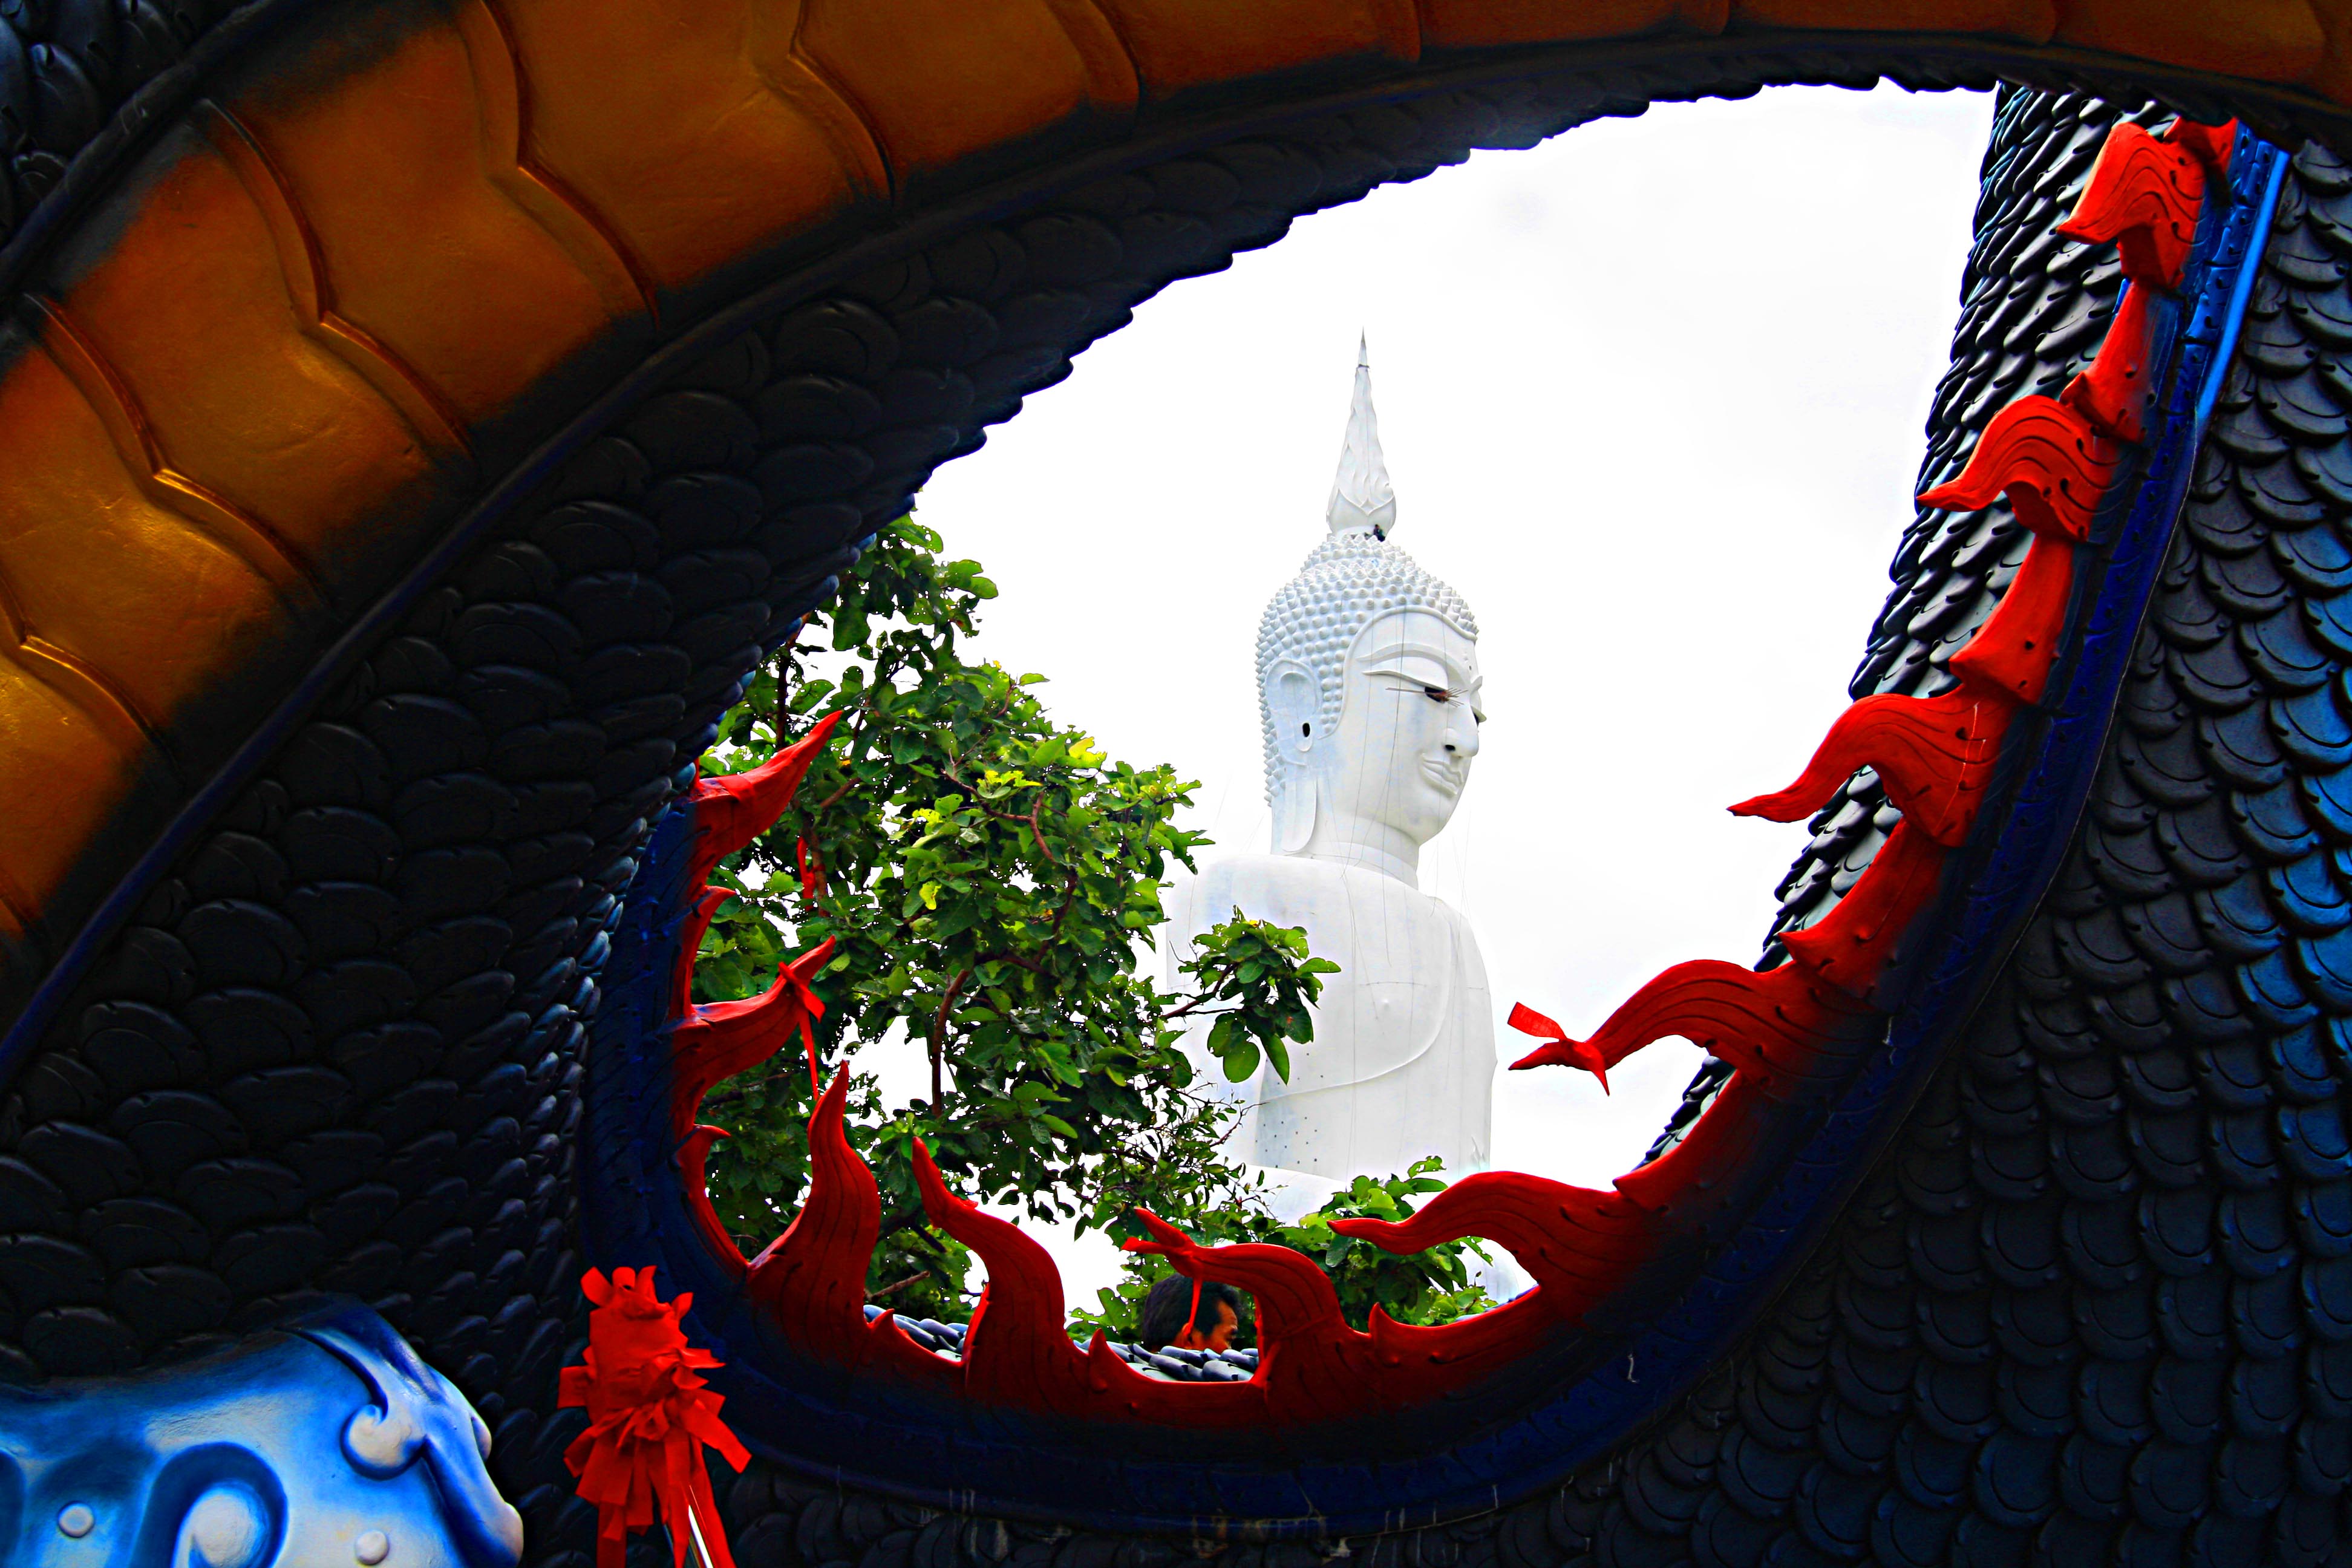
natural, blue, red, architecture, majorelle blue, sky, tree, plant, world, photography, window, games, tourism